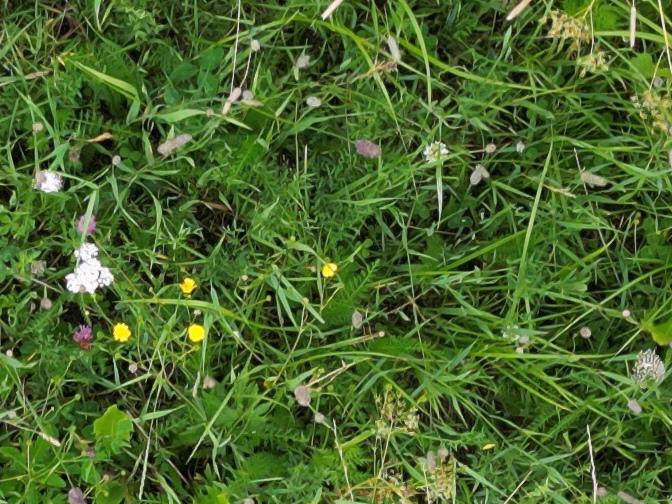
Flowers visible: yarrow flowers, yarrow flowers, yarrow flowers, yarrow flowers